8-pounder short gun

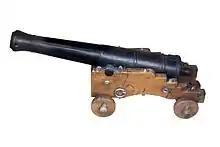
1/4the scale model of an 8-pounder short gun, 1786 pattern, with 1820 pattern mounting. On display at the Musée national de la Marine, Paris.

The 8-pounder short gun was a light calibre piece of artillery mounted on French warships of the Age of sail. They were used as main guns on light ships of the early 19th century, and on the quarterdeck and forecastle of ships of the line. They were similar in design to the Canon de 8 Gribeauval.